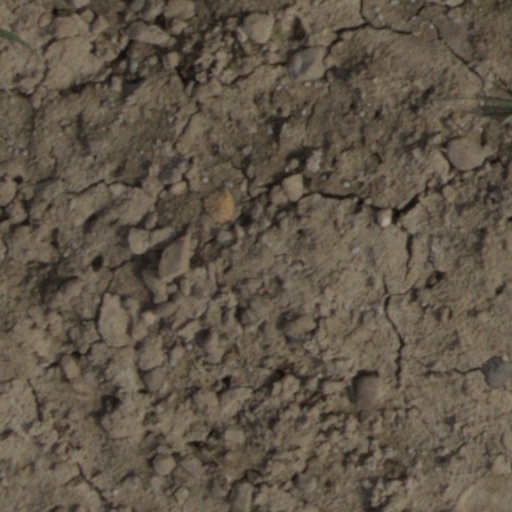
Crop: wheat